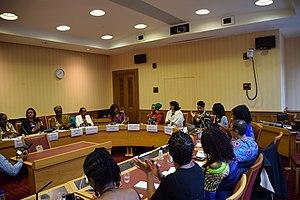
Sandip K. Verma, baronne Verma connue jusqu'en 1977 sous le nom de Sandip K. Rana, est une femme politique indo-britannique au Royaume-Uni. Membre nommée de la Chambre des lords, elle est la responsable ministérielle de la lutte contre la violence contre les femmes et les filles à l'étranger, et préside le comité national de l'ONU Femmes. Elle est sous-secrétaire d'État parlementaire au développement international de 2015 à 2016.